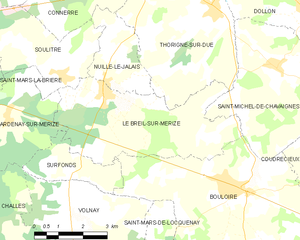
Carte des communes françaises